E. R. T. Madjitey

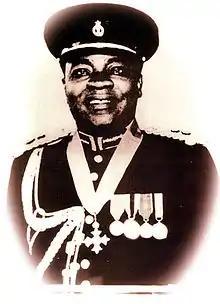

Erasmus Ransford Tawiah Madjitey, (11 November 1920 – 23 February 1996) was a Ghanaian police officer, diplomat and politician. He was appointed Police Commissioner in the Dominion of Ghana (now Ghana) on 9 October 1959, making him not only the first Ghanaian to head the Ghana Police Service, but also the first African south of the Sahara and in the British Commonwealth to command a police force.